Logan Sargeant

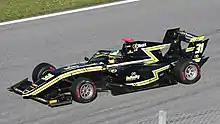
Sargeant with Carlin in 2019

Sargeant returned to Carlin to contest the 2019 FIA Formula 3 Championship, joining Teppei Natori and future Formula 2 rival Felipe Drugovich at the team. Sargeant scored points on four occasions, with top finishes of eighth place at Circuit Paul Ricard and the Hungaroring. He ended the season 19th in the championship with five points; Drugovich and Natori scored eight and one points respectively.